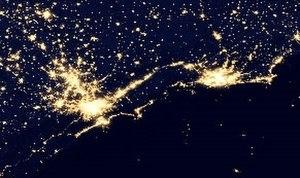
Une mégalopole est un espace urbanisé formé de plusieurs agglomérations dont les banlieues et couronnes périurbaines s'étendent tellement qu'elles finissent par se rejoindre, et cela sur de longues distances.